List of Game of Thrones characters

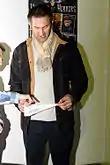
Ian Whyte

Archmaester Ebrose (portrayed by Jim Broadbent) is a governing member of the Order of Maesters at the Citadel. Unlike other Maesters, Ebrose believes Samwell Tarly's claims concerning the White Walkers, but cites that they are not a threat due to the wall. Ebrose attends to Jorah Mormont's greyscale and refuses to provide treatment due to the danger it exhibits, although when Sam cures him, he both reprimands and congratulates him. When a letter from Bran Stark arrives, he states that they will investigate further. In season 8, Ebrose completes writing the history of Westeros since King Robert Baratheon's death, entitled A Song of Ice and Fire, although he omits Tyrion Lannister.